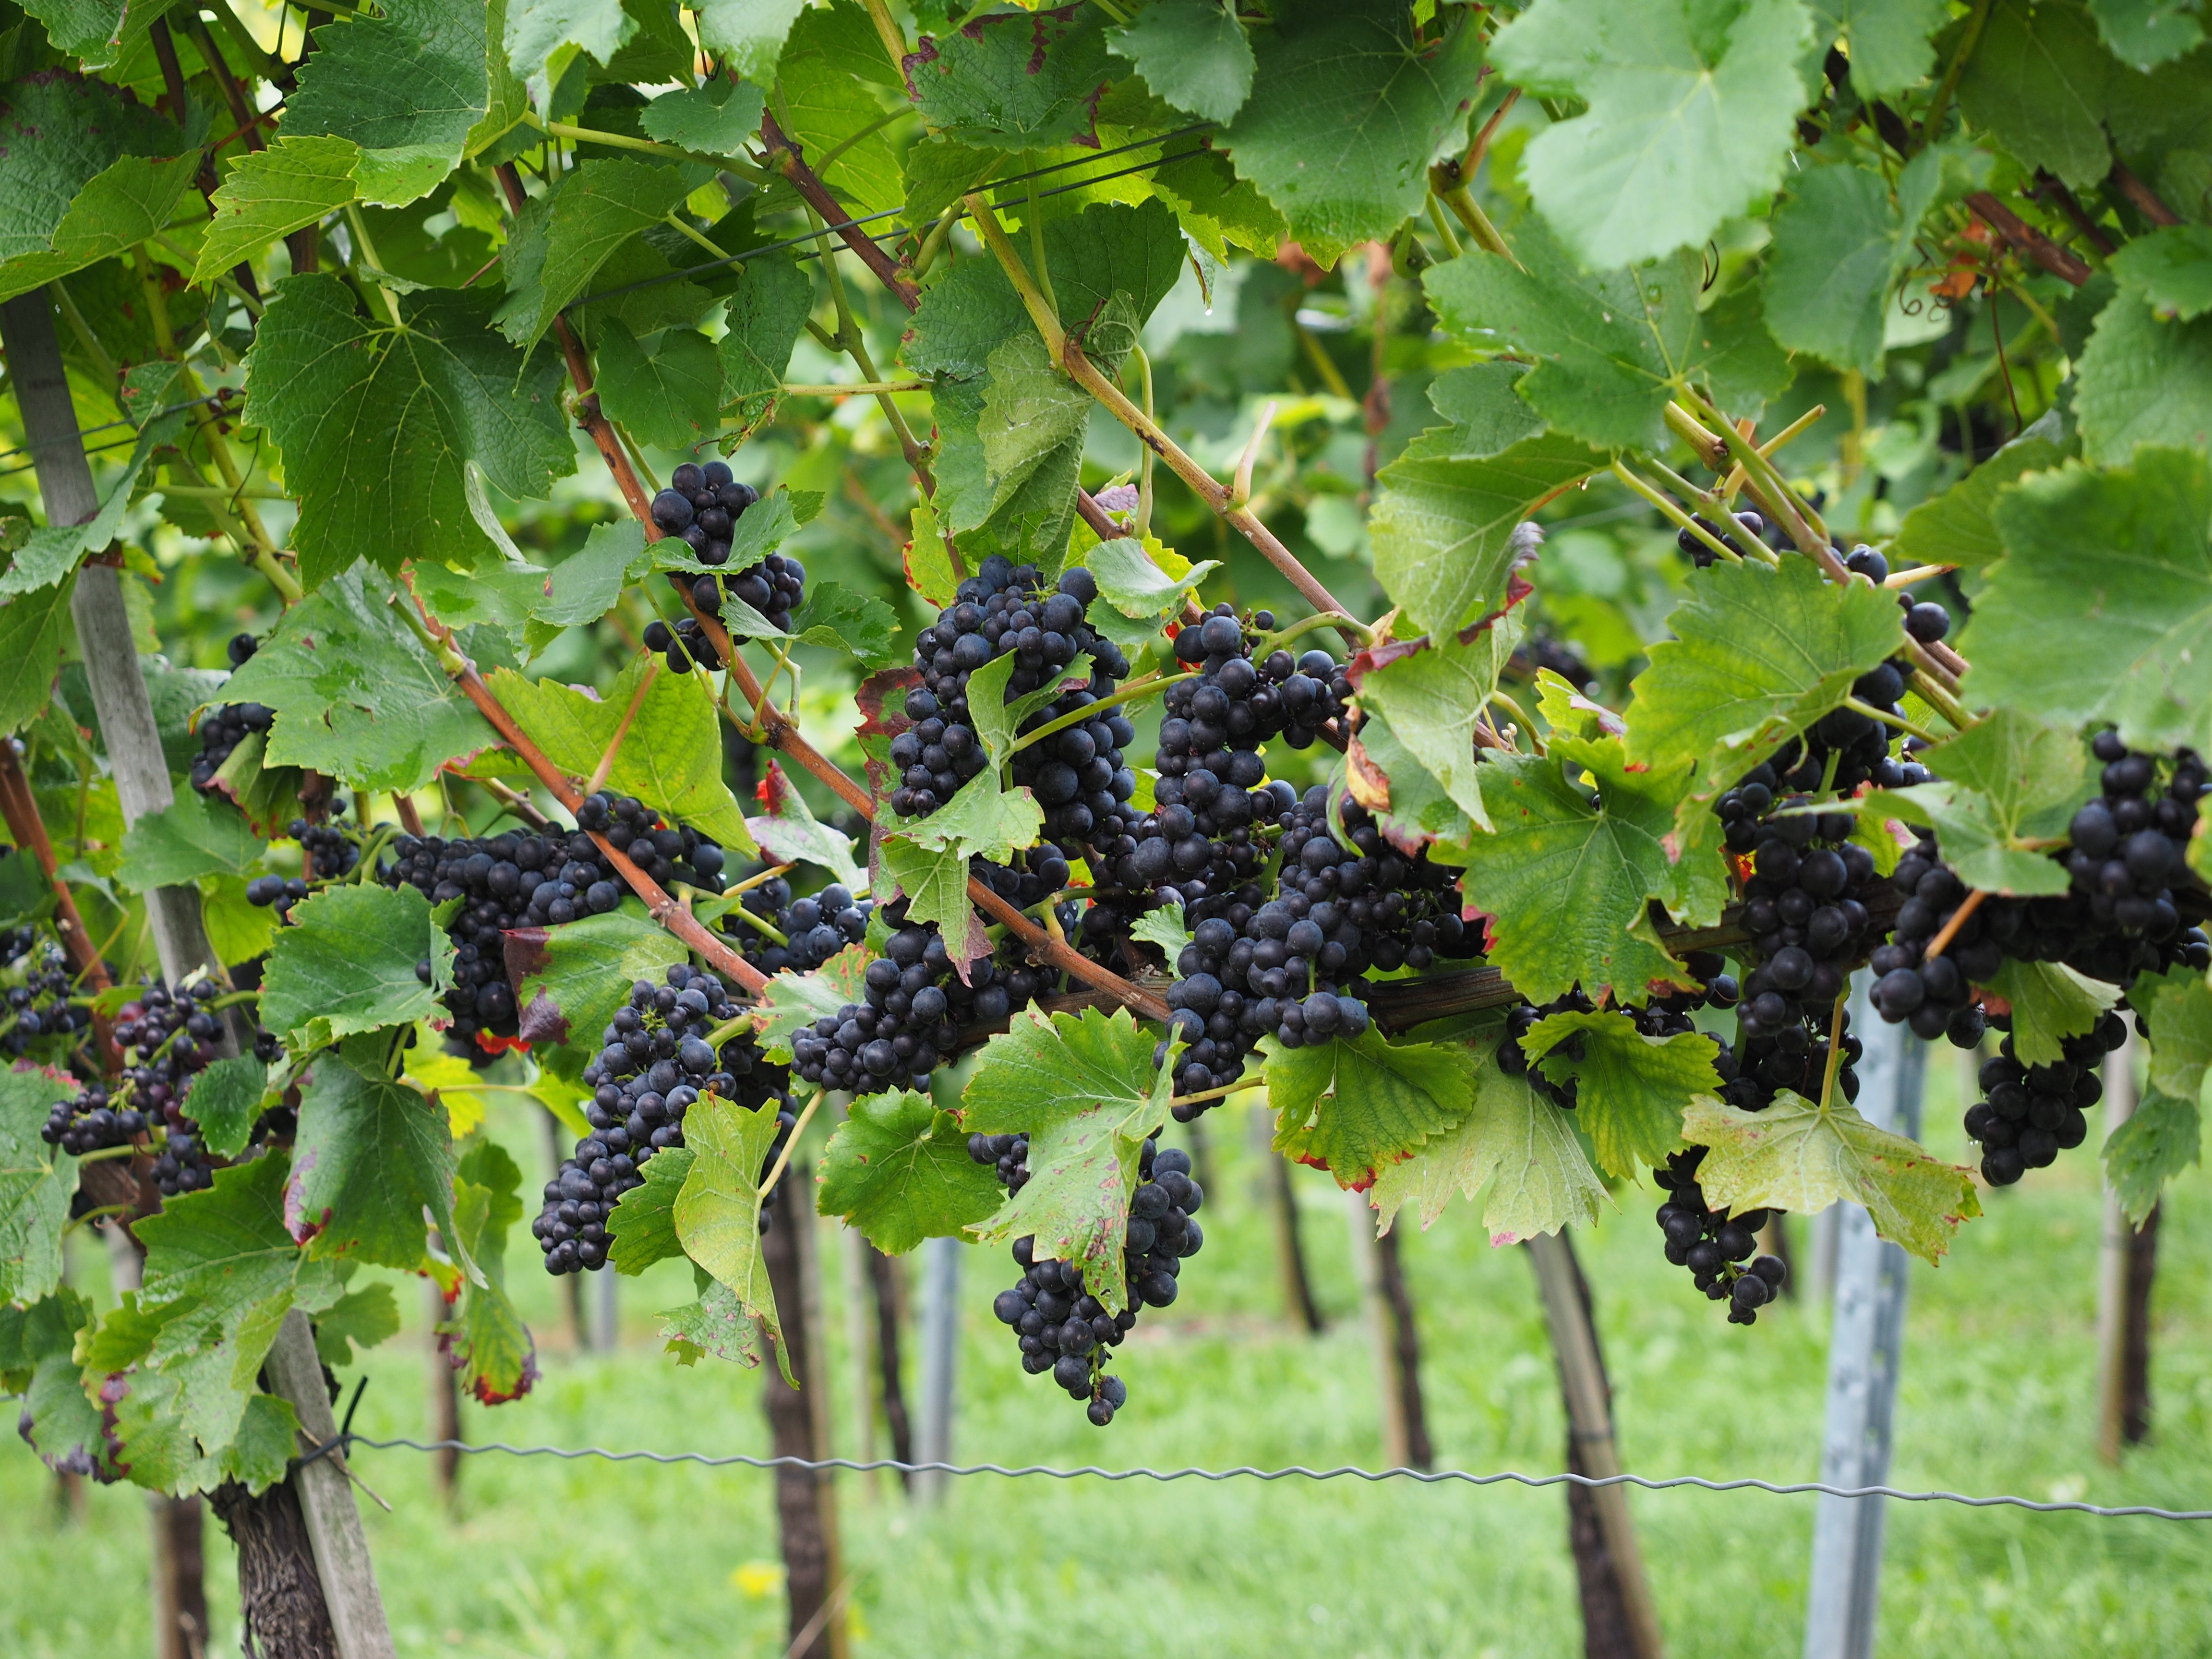
tree, plant, grape, vineyard, fruit, food, produce, crop, blue, climber, agriculture, pods, vines, berries, grapes, fruits, plantation, winegrowing, flowering plant, vitis, wine berries, vitis vinifera, land plant, grapevine family, varietal, noble vine